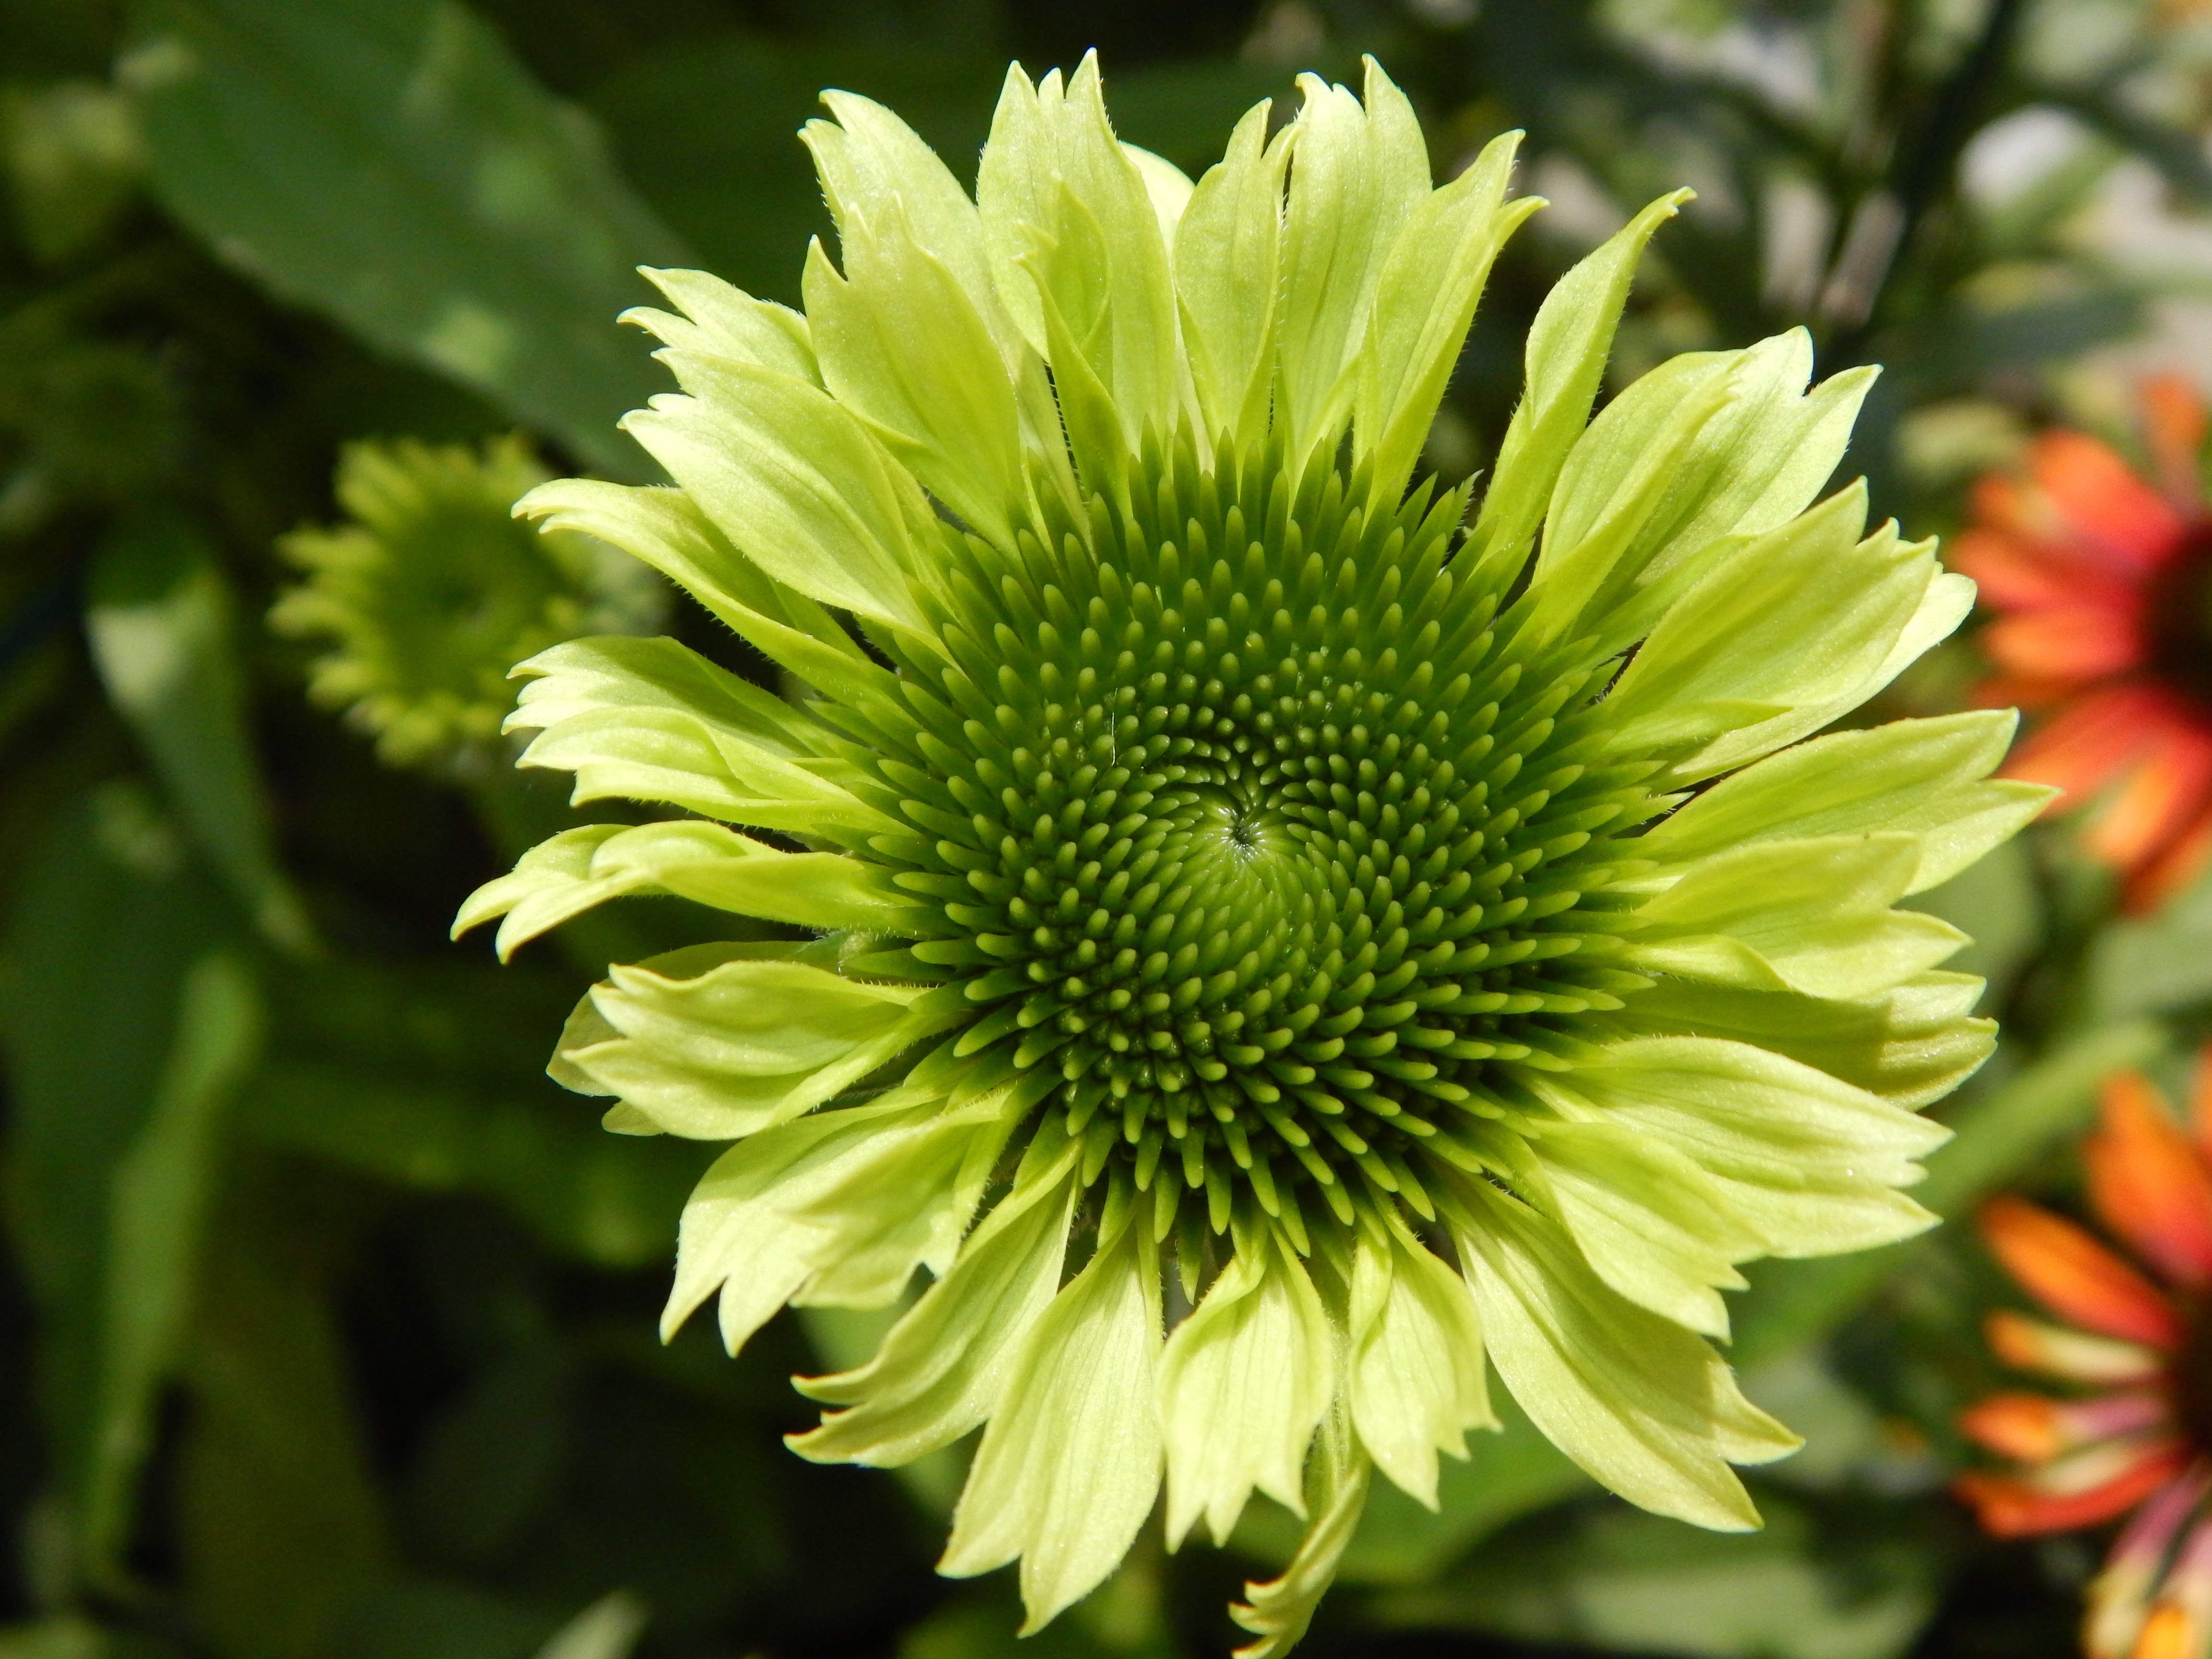
nature, blossom, plant, flower, petal, bloom, summer, green, botany, garden, close, flora, sun hat, coneflower, echinacea, flowering plant, daisy family, asterales, annual plant, plant stem, land plant